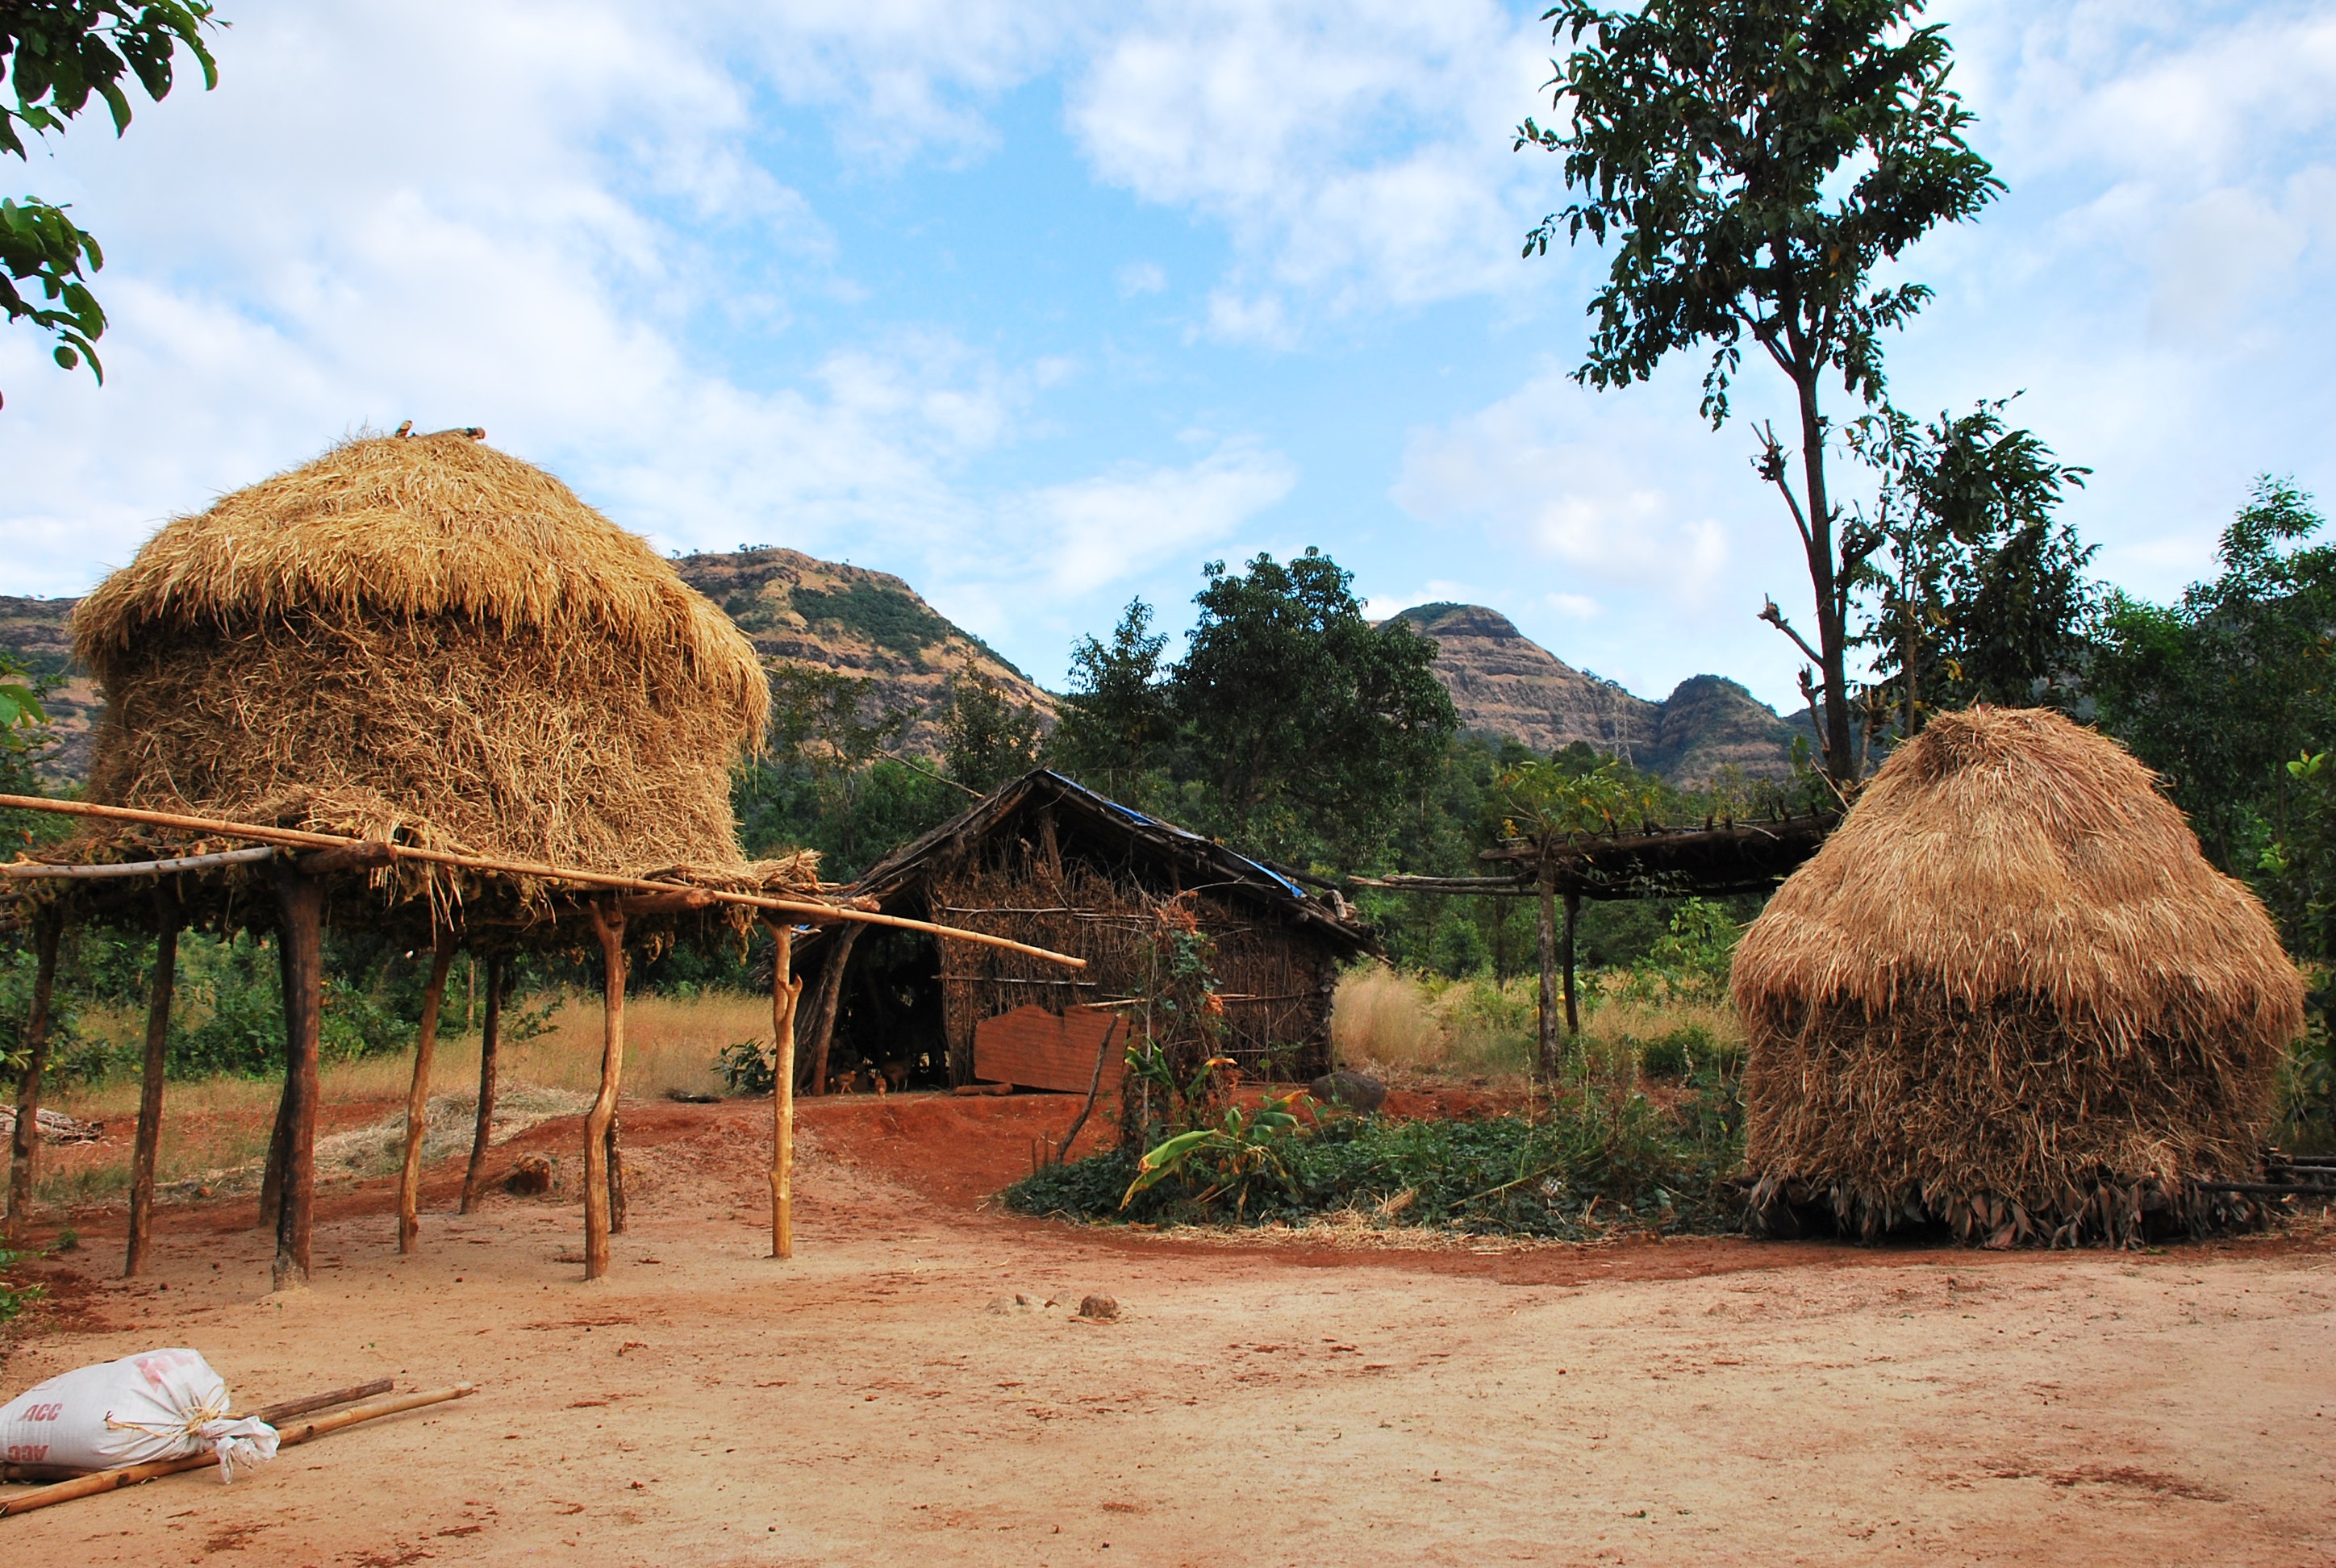
landscape, people, farm, house, vacation, hut, village, rural, young, jungle, soil, agriculture, lifestyle, life, living, straw, tribal, safari, thatching, poor, rural area